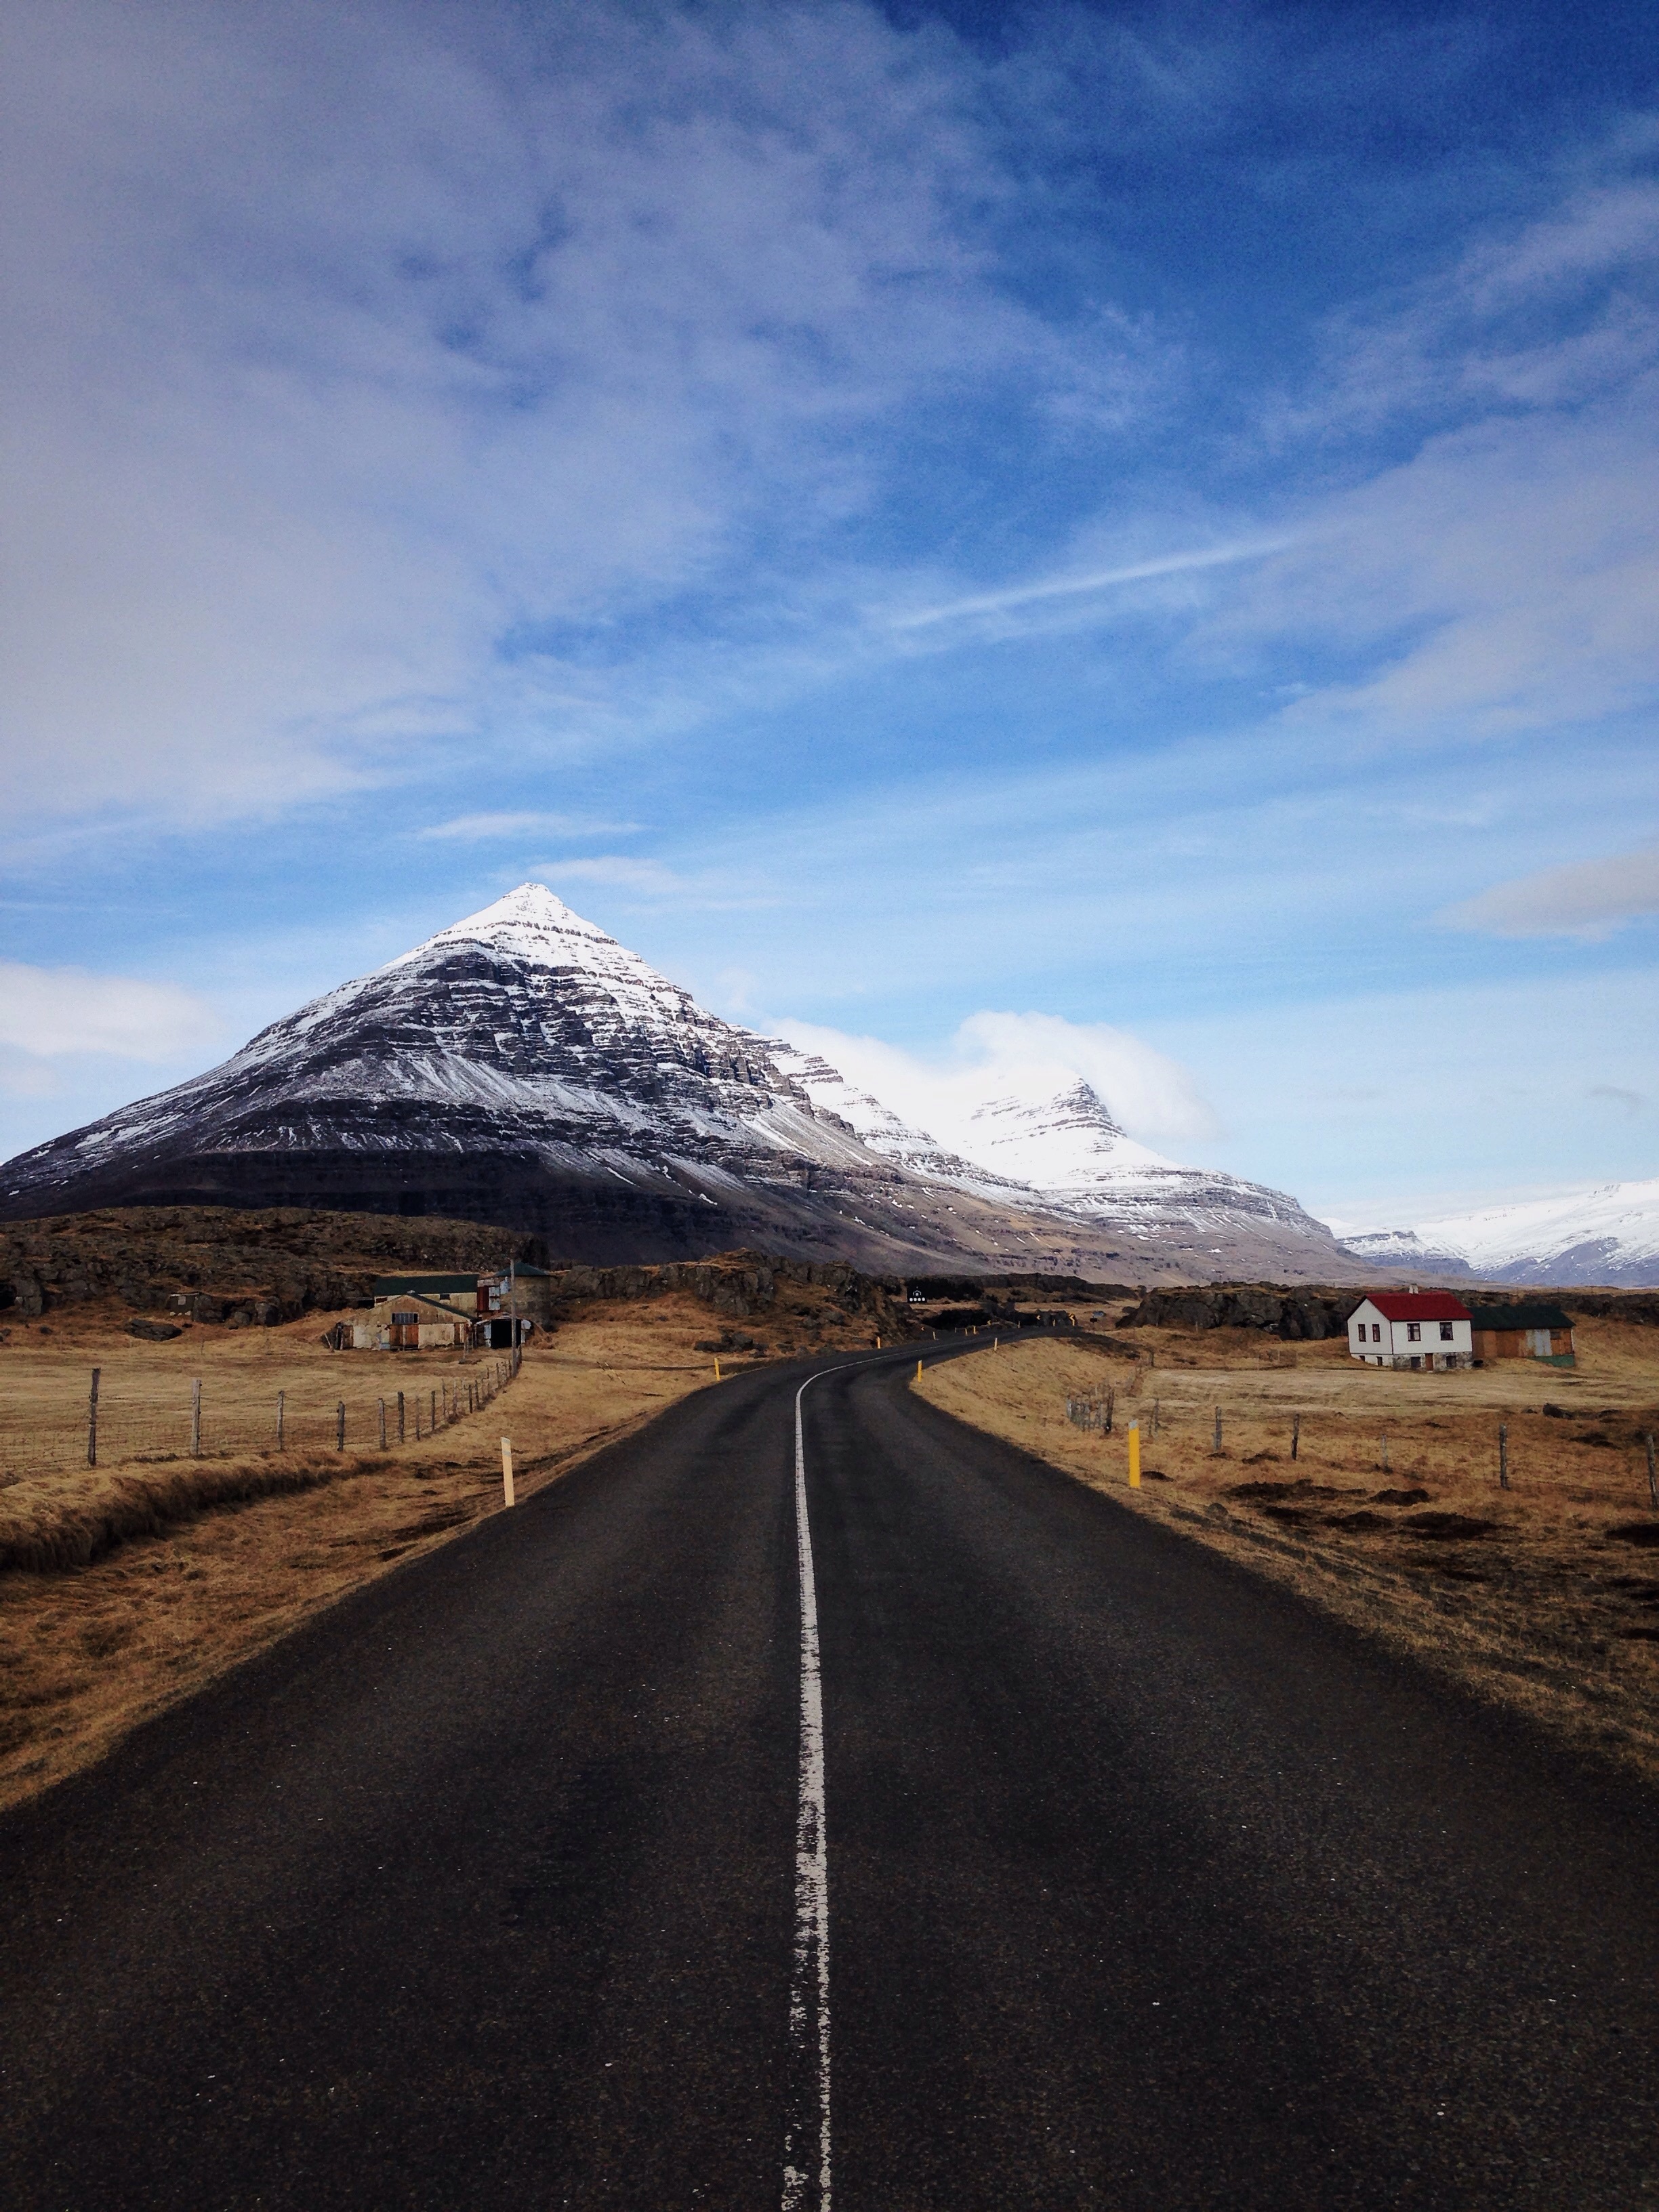
landscape, rock, horizon, mountain, snow, cloud, sky, road, morning, hill, highway, mountain range, dusk, road trip, infrastructure, plateau, rural area, landform, mountainous landforms